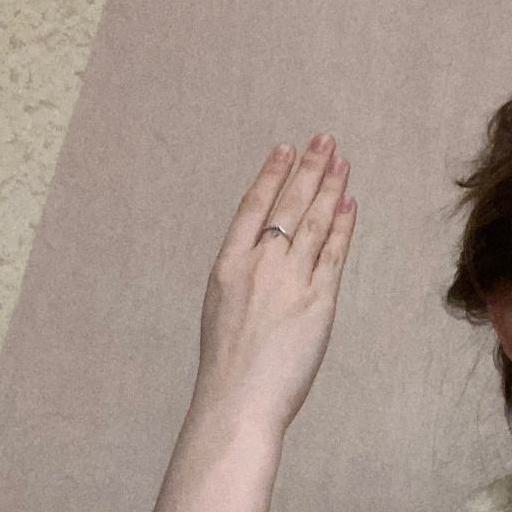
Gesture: stop_inverted